Miss Universe 1963

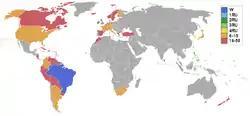
Miss Universe 1963 participating countries and territories

Same with 1955, fifteen semi-finalists were chosen at the preliminary competition that consists of the swimsuit and evening gown competition. Each of the fifteen semi-finalists gave a short speech during the final telecast using their native languages. Afterwards, the fifteen semi-finalists paraded again in their swimsuits and evening gowns, and the five finalists were eventually chosen.